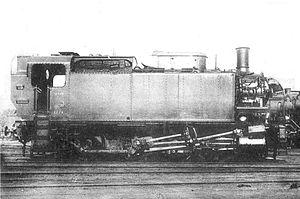
Les 040 T Nord 4.2016 à 4.2095 sont des locomotives-tender de type Eight Wheel de la Compagnie des chemins de fer du Nord utilisées pour les manœuvres sur les triages et dans les dépôts.
Il s'agit des locomotives acquises par les anciennes compagnies et réformées avant la création de la SNCF le 1ᵉʳ janvier 1938.